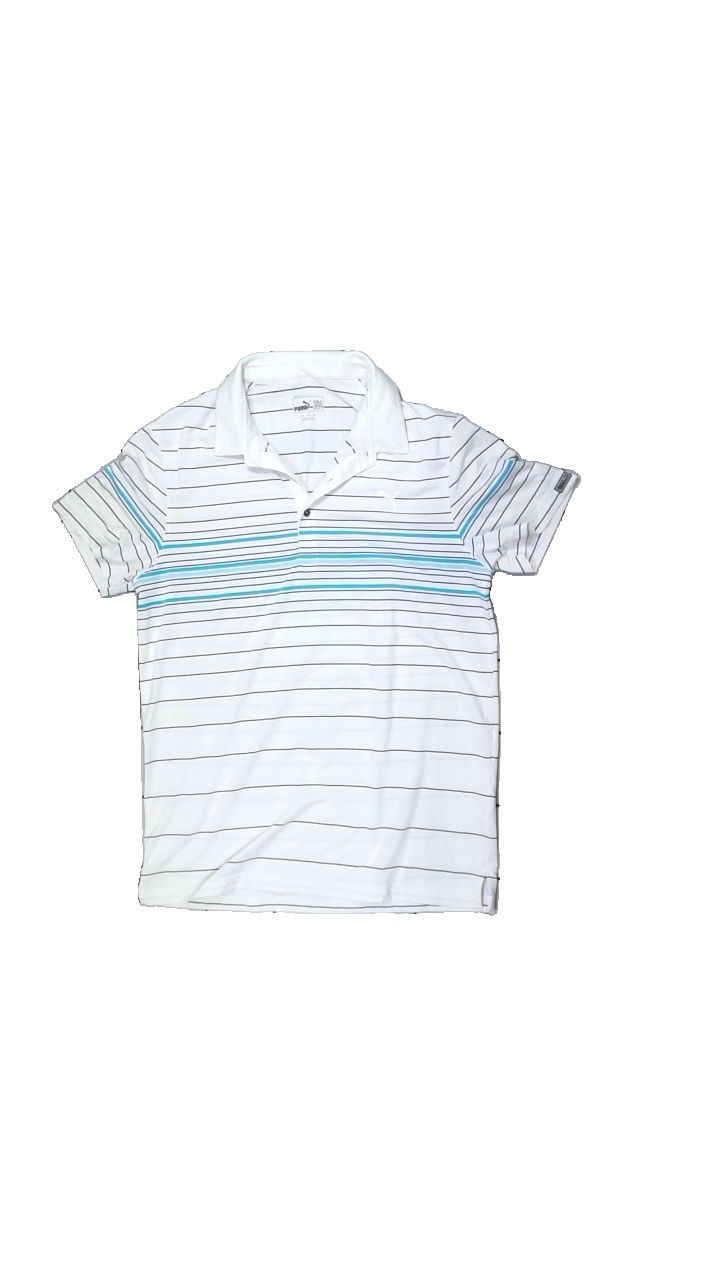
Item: T-shirt (Men)
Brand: Puma
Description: White t-shirt with collar
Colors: White, Black, Blue
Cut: Regular
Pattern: Striped
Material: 100% Polyester
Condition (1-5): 5
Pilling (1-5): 5
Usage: Reuse
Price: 50-100